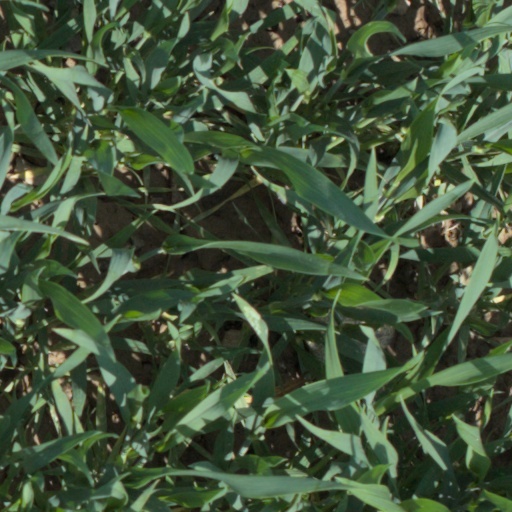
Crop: wheat